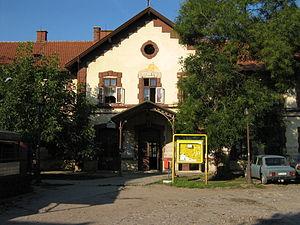
Pančevo est une ville de Serbie située dans la province autonome de Voïvodine. Au recensement de 2011, la ville intra muros comptait 76 203 habitants et son territoire métropolitain, appelé Ville de Pančevo, 123 414.